2017 ToyotaCare 250

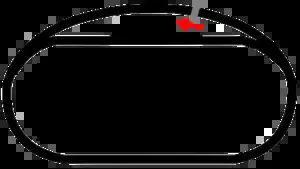
The layout of Richmond International Raceway, the venue where the race was at.

Richmond International Raceway (RIR) is a 3/4-mile (1.2 km), "D"-shaped, asphalt race track located just outside Richmond, Virginia in Henrico County. It hosts the Monster Energy NASCAR Cup Series and Xfinity Series. Known as "America's premier short track", it formerly hosted a NASCAR Camping World Truck Series race, an IndyCar Series race, and two USAC sprint car races.